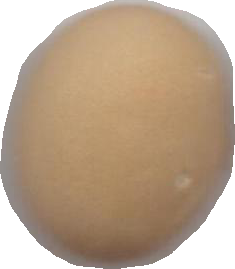
Variety: Anjasmoro